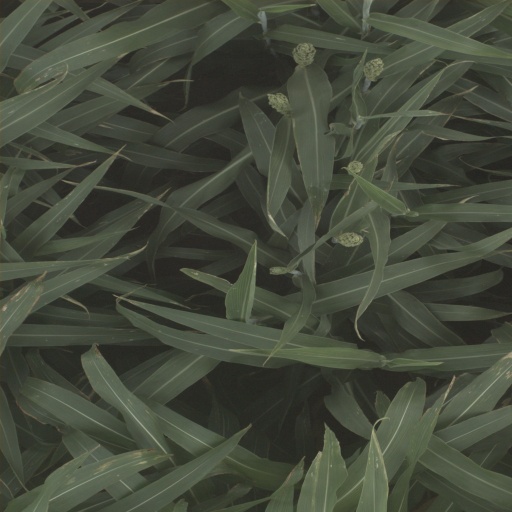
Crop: sorghum